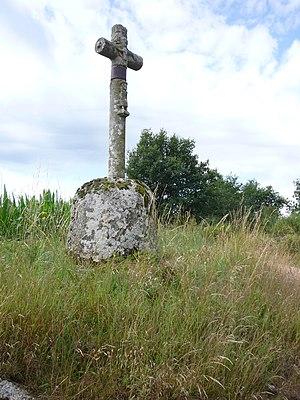
La Croix des Meaudres
Les Salles est une commune française située dans le département de la Loire en région Auvergne-Rhône-Alpes.